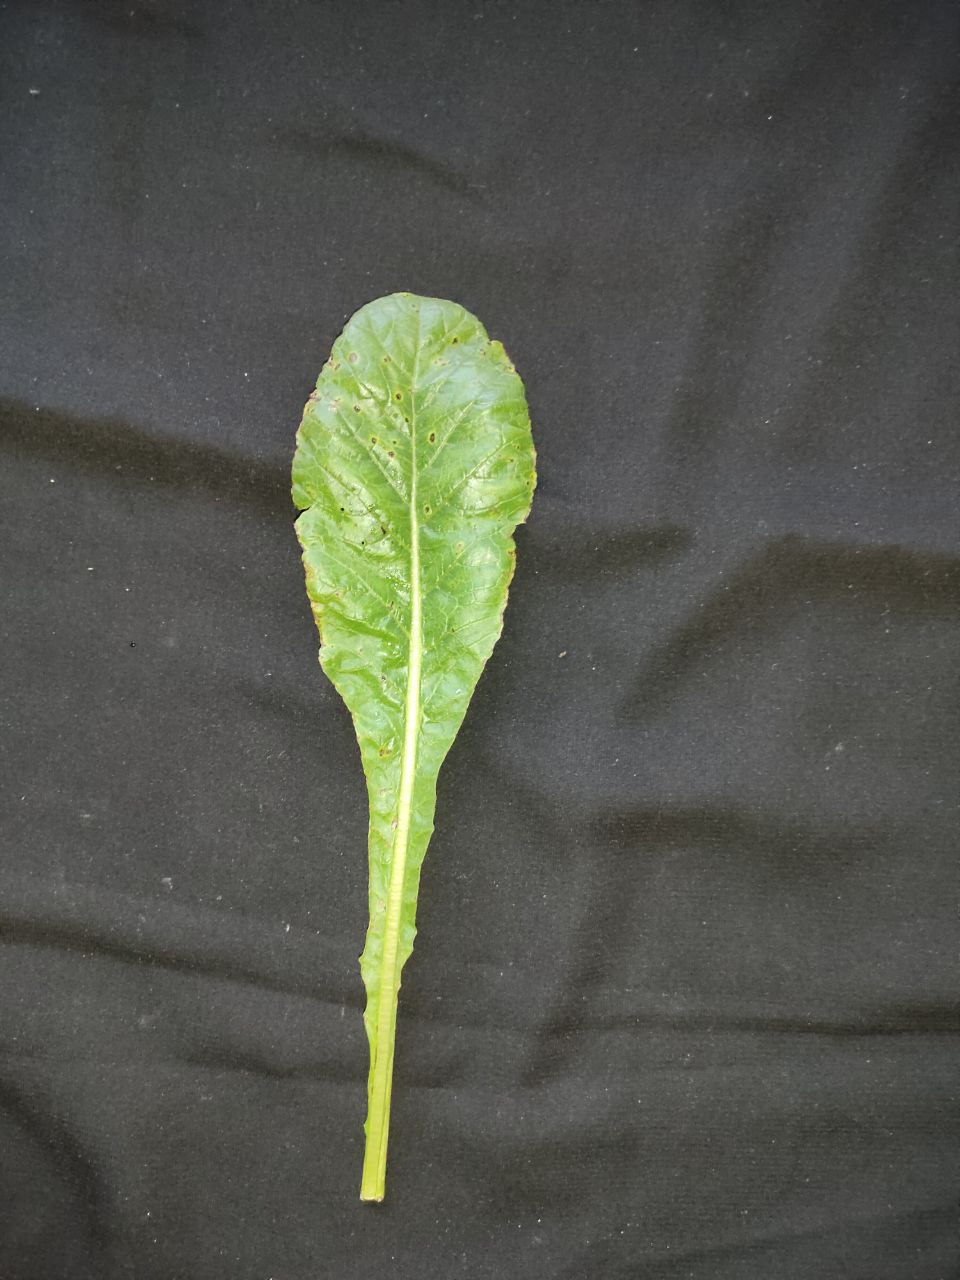
Label: Black leaf spot